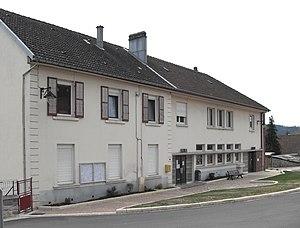
La mairie et l'école à Domfaing
Domfaing est une commune française située dans le département des Vosges, en région Grand Est.